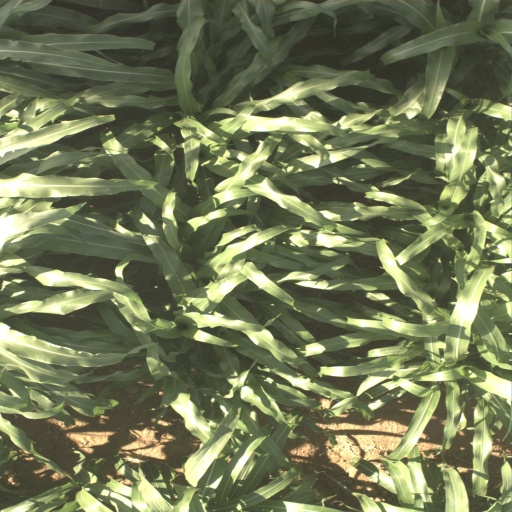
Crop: sorghum